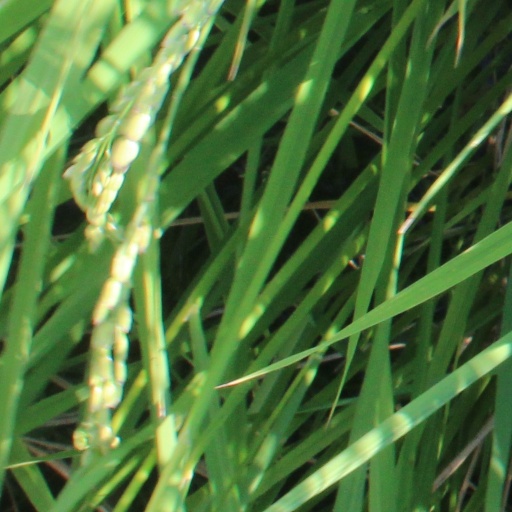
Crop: rice